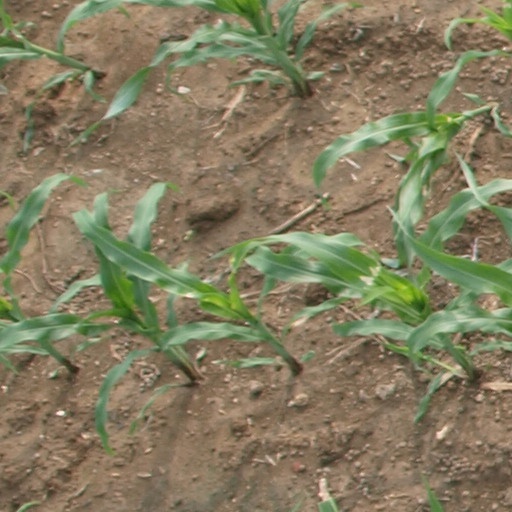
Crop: maize; corn